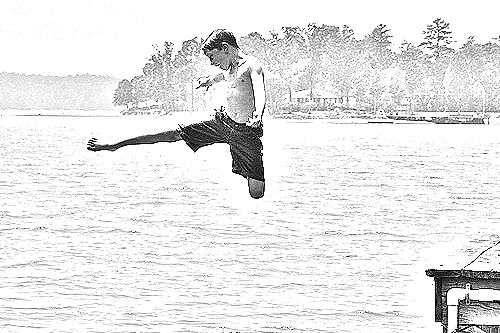
Portrait style: Sketch Portrait